Awdal

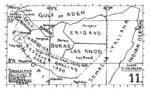
Administrative divisions of British Somaliland as described in a book published in the UK in 1951

In British Somaliland, today's Awdal was called "Zeila-Borama" district based on the region's main city.